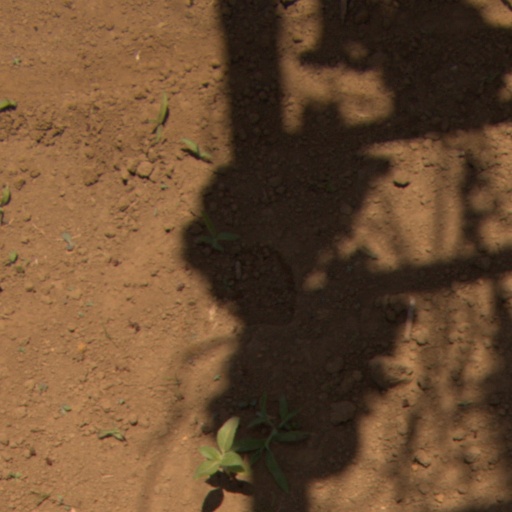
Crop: Jerusalem artichoke